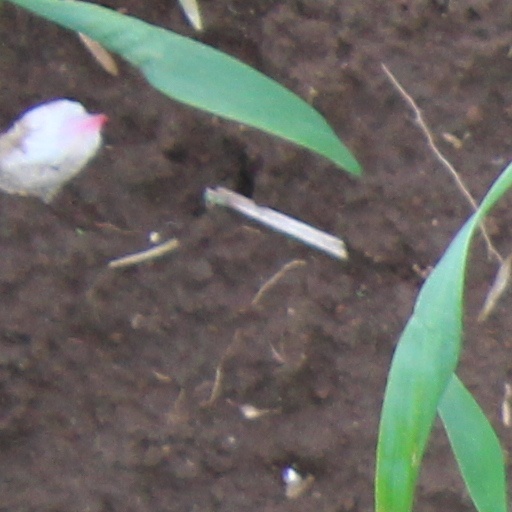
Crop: wheat